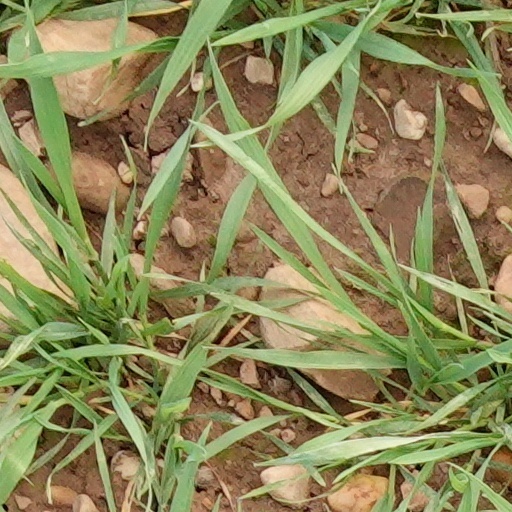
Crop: wheat